Hillary Scott

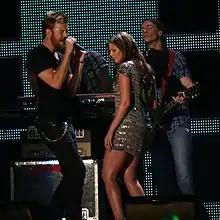
Scott performing with Lady A in 2008

In August 2009, the group released "Need You Now" as the lead single off their sophomore album of the same name. The song topped the Hot Country Songs chart for five weeks in late 2009 before peaking at No. 1 and No. 2 on the Adult Contemporary and Hot 100 charts, respectively, in early 2010. "Need You Now" was released on January 26, 2010, and debuted at No. 1 on "Billboard"'s Top 200 Albums chart with first-week sales of almost 481,000 copies. The album consisted of eleven songs, eight of which were co-written by the members of the trio, and showcased production by both the trio and Worley. The next two singles from the album, "American Honey" and "Our Kind of Love", reached No. 1 on the country charts in April 2010 and September 2010, respectively. The album was certified triple platinum by the RIAA in October 2010. Its fourth and final single, "Hello World", peaked at No. 6 on the country charts in April 2011.